Soureni

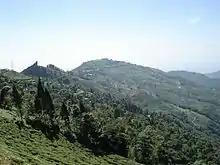
View of Soureni from Hallaney

According to the 2011 Census of India, Saurinibasti had a total population of 3,901 of which 1,993 (51%) were males and 1,908 (49%) were females. There were 304 persons in the age range of 0 to 6 years. The total number of literate people in Saurinibasti was 3,151 (80.77% of the population over 6 years).